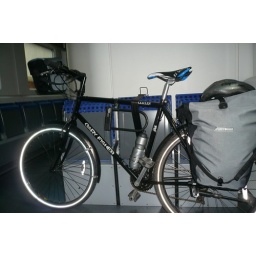
black in train